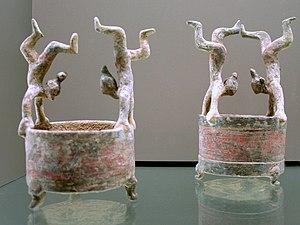
Deux vases lian ornés d'acrobates. Terre cuite. Période des Han de l'Ouest (206 av. l'ère commune - 9 après). MC 9700- MC 9800. Achats, 1987. Musée Cernuschi, Paris, France. Référence
Les relations entre l'Empire romain et la Chine ont été essentiellement indirectes et ce tout au long de l’existence de ces deux empires. Il s'agit pour l'essentiel d'échanges occasionnels de marchandises, d'informations et de voyageurs entre l'Empire romain et la dynastie Han, ainsi qu'entre l'Empire byzantin et diverses dynasties chinoises. Ces empires se sont progressivement rapprochés avec l’expansion romaine au Proche-Orient et les incursions militaires chinoises dans l’Asie centrale. Les Romains comme les Chinois sont conscients que "l'autre" existe, mais cette conscience reste limitée et chaque empire a des connaissances très floues sur tout ce qui concerne l'autre. Seules quelques tentatives de contact direct sont connues grâce aux archives qui nous sont parvenues. De puissants empires tels que ceux des Parthes et des Kouchans séparent les deux pays et cherchent à maintenir le contrôle si lucratif qu'ils exercent sur le commerce de la soie. En définitive, ils empêchent tout contact direct entre ces deux puissances eurasiennes.
La dynastie Han est une période de l'histoire de la Chine qui débute en 206 av. J.-C, lorsque Han Gaozu fonde la dynastie en montant sur le trône, et s’achève en 220 ap. J.-C, à la fin du règne de Han Xiandi. Elle est elle-même divisée en deux périodes : celle des Han occidentaux ou Han antérieurs, capitale Chang'an, et celle des Han orientaux ou Han postérieurs, capitale Luoyang. Ces deux périodes sont séparées par la courte dynastie Xin fondée par Wang Mang et qui disparaît après la mort de son fondateur.
La dynastie Han régna sur la Chine de 206 av. J.-C. à 220 apr. J.-C. Deuxième des dynasties impériales, elle succéda à la dynastie Qin et fut suivie de la période des Trois Royaumes.
La dynastie Han qui règne sur la Chine de 206 av. J.-C. à 220 apr. J.-C., est fondée par Liu Bang, un chef de guerre d'origine paysanne qui est passé à la postérité sous le nom d'empereur Han Gaozu. Seconde dynastie impériale chinoise, elle succède à la dynastie Qin, qui a unifié la Chine après avoir conquis tous les Royaumes combattants et est suivie de la période des Trois Royaumes.